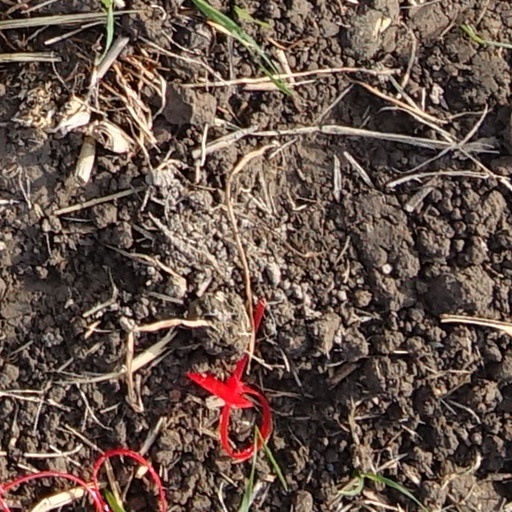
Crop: wheat